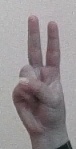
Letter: taa